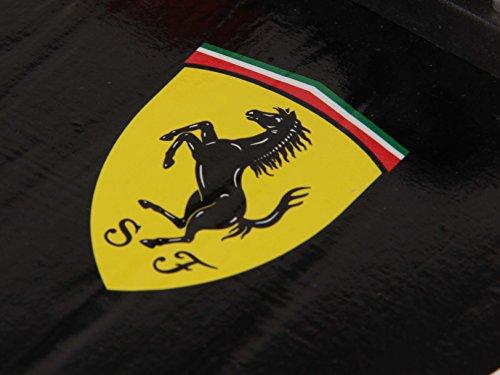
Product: Ferrari Double Kick Skateboard
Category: Sports & Outdoors | Outdoor Recreation | Skates, Skateboards & Scooters | Skateboarding | Standard Skateboards & Longboards | Standard Skateboards
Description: STRONG PLAYABILITY - double kick tail concave design provides greater control, allows for wide range of tricks and easy braking, ideal for any skill level skaters.
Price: $38.16
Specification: Shipping Weight: 4.5 pounds (View shipping rates and policies)|ASIN: B01DJ6EWMS|Item model number: FBW19|    #1542    in Standard Skateboards